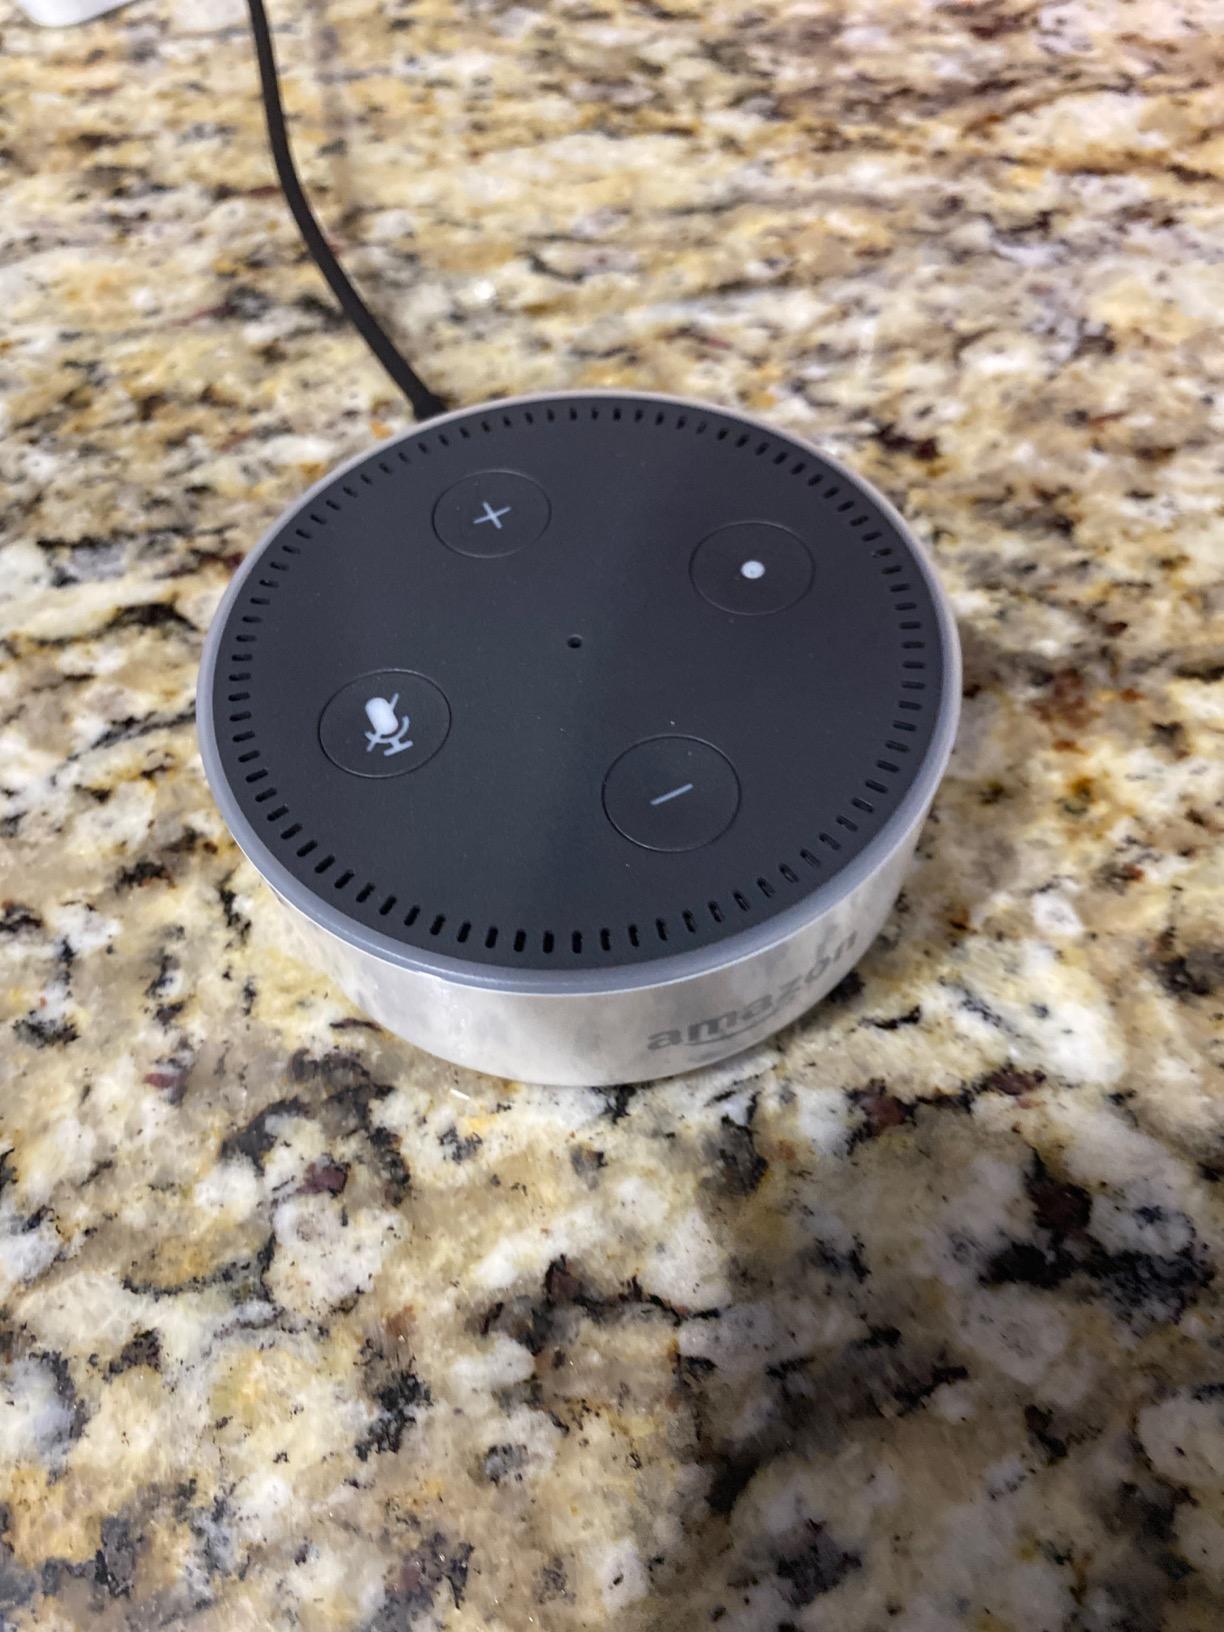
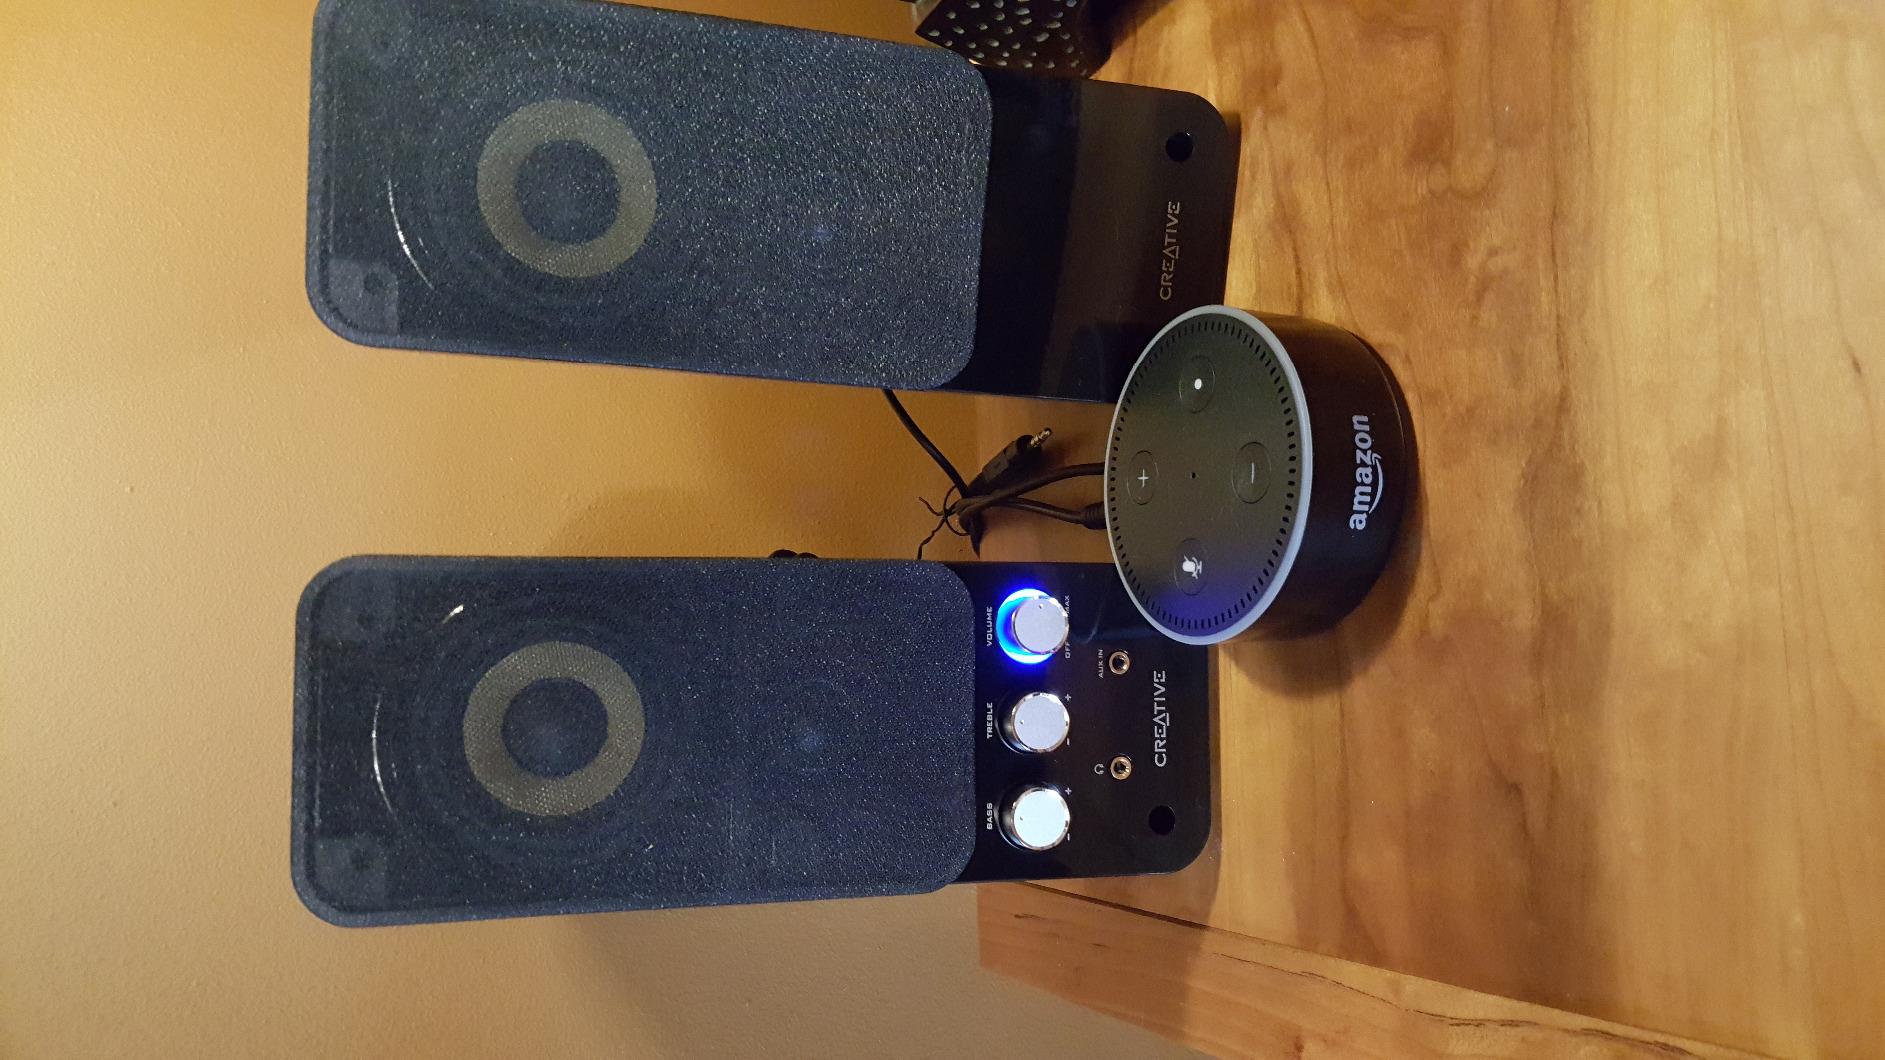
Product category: speaker
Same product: no